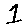
Label: 1